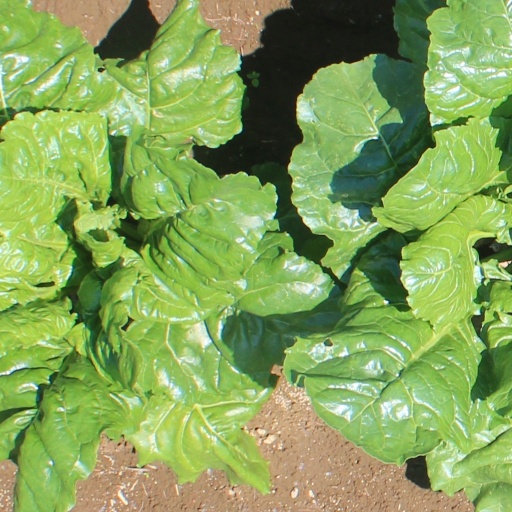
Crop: sugar beet